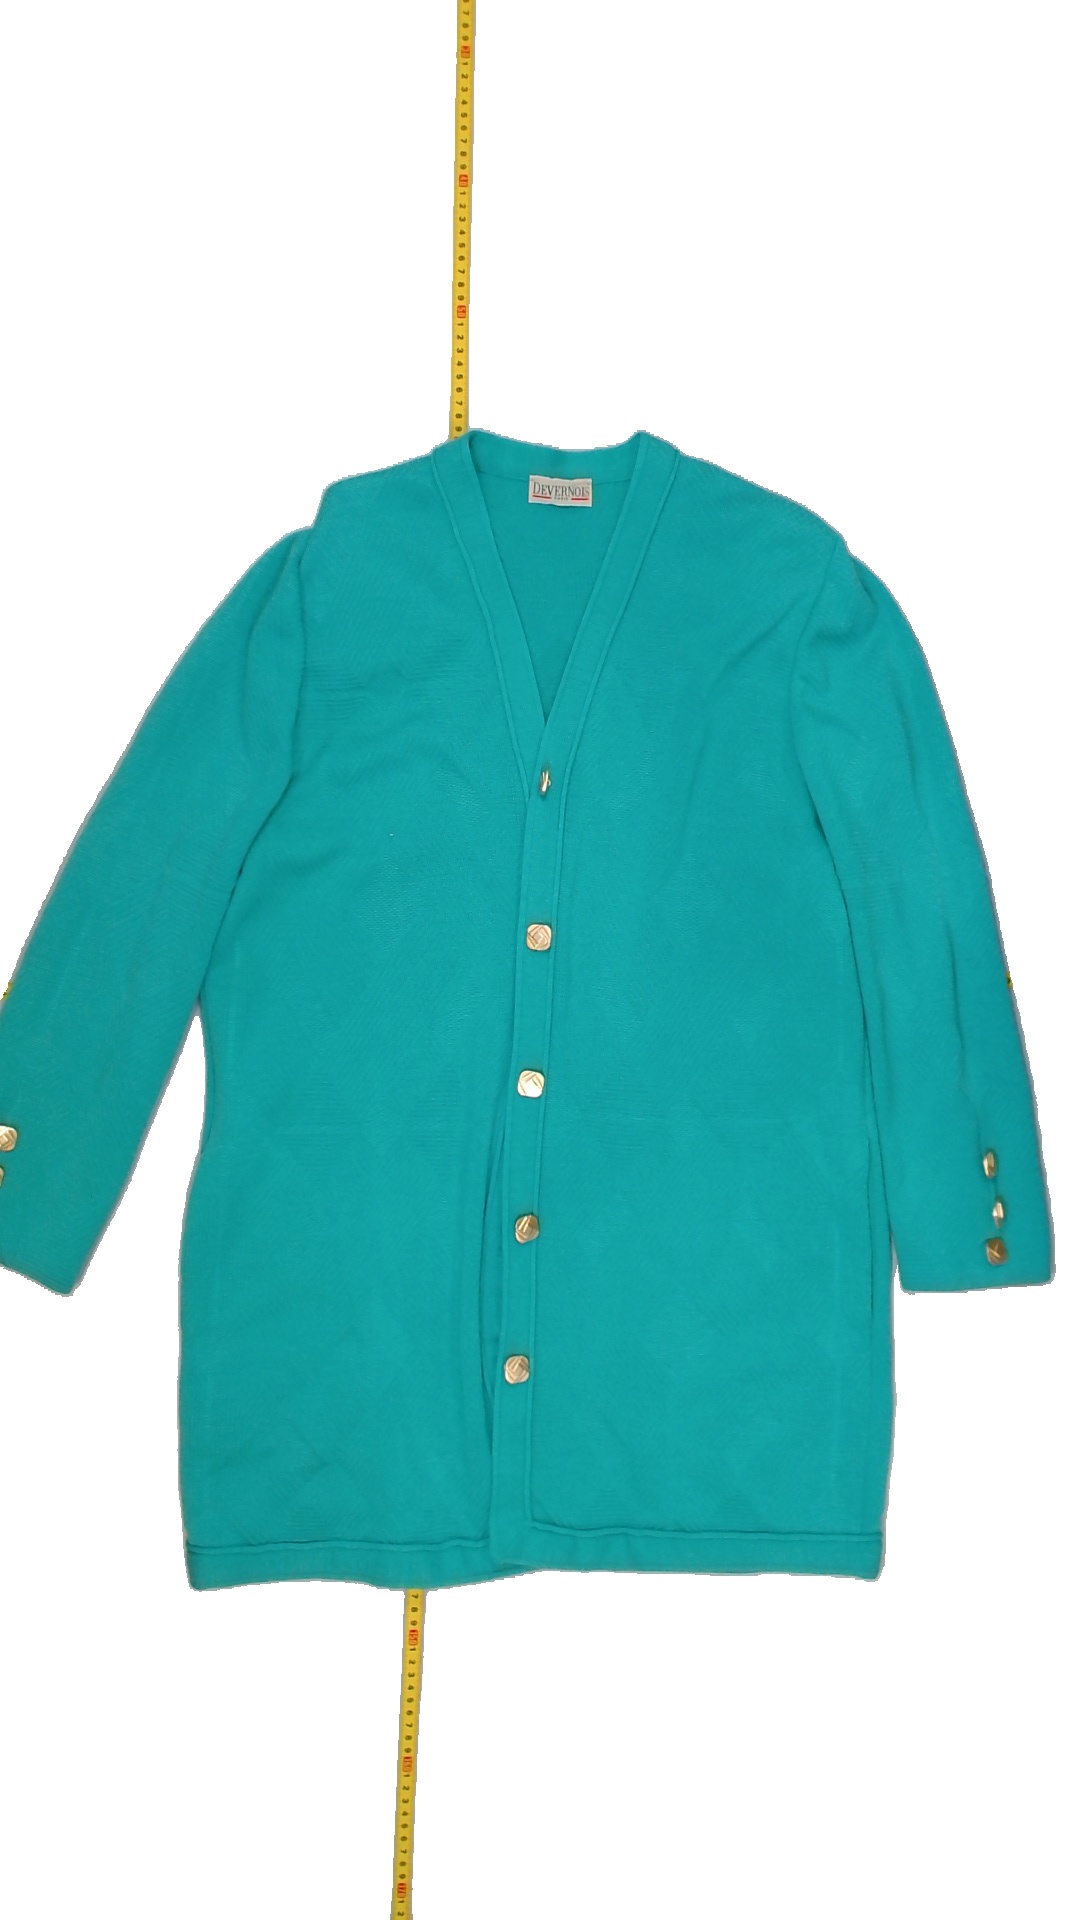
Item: Cardigan (Ladies)
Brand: Not Applicable
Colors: Blue
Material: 52%acrylic 48%wool
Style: No trend
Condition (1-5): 3
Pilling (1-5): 4
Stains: Yes
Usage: Export
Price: <50